Mid Glamorganshire (UK Parliament constituency)

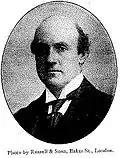
S.T. Evans

Evans is appointed president of the probate, divorce and admiralty division of the High Court of Justice, prompting a by-election.